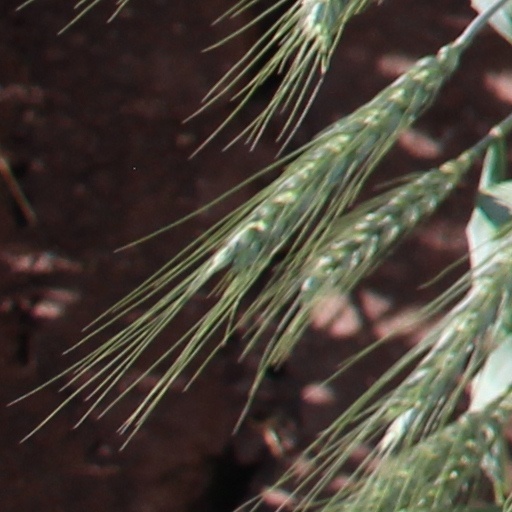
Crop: wheat